Ernest Hemingway

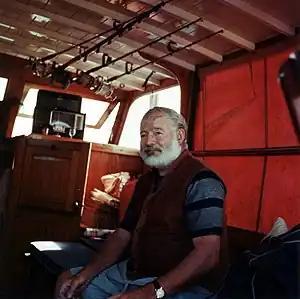
photograph of a man

Hemingway and Pauline went to Kansas City, Missouri, where their son Patrick was born on June 28, 1928, at Bell Memorial Hospital. Pauline had a difficult delivery; Hemingway wrote a fictionalized version of the event in "A Farewell to Arms". After Patrick's birth, they traveled to Wyoming, Massachusetts, and New York. On December 6, Hemingway was in New York visiting Bumby, about to board a train to Florida, when he received the news that his father Clarence had killed himself. Hemingway was devastated, having earlier written to his father telling him not to worry about financial difficulties; the letter arrived minutes after the suicide. He realized how Hadley must have felt after her own father's suicide in 1903, and said, "I'll probably go the same way."